Luce County Airport

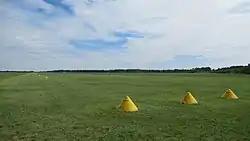
Looking northeast along the main runway

Luce County Airport is a county-owned public-use airport located southeast of the central business district of Newberry, a village in Luce County, Michigan, United States. It is included in the Federal Aviation Administration (FAA) National Plan of Integrated Airport Systems for 2017–2021, in which it is categorized as a basic general aviation facility.